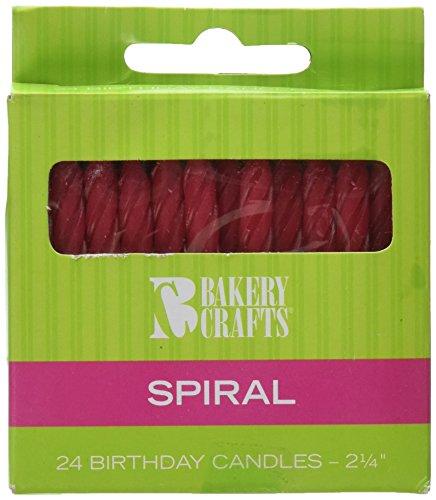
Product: Oasis Supply Red Striped Birthday Candles, 2-Inch, Red
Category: Home & Kitchen | Home Décor | Candles & Holders | Candles | Specialty Candles | Birthday Candles
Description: Great Condition.
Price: $5.92
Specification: ProductDimensions:5x3x1inches|ItemWeight:0.32ounces|ShippingWeight:0.32ounces(Viewshippingratesandpolicies)|Manufacturer:OasisSupply|ASIN:B0058SR6B0|DomesticShipping:ItemcanbeshippedwithinU.S.|InternationalShipping:ThisitemcanbeshippedtoselectcountriesoutsideoftheU.S.LearnMore|Itemmodelnumber:BCC-780R|DatefirstlistedonAmazon:June30,2011